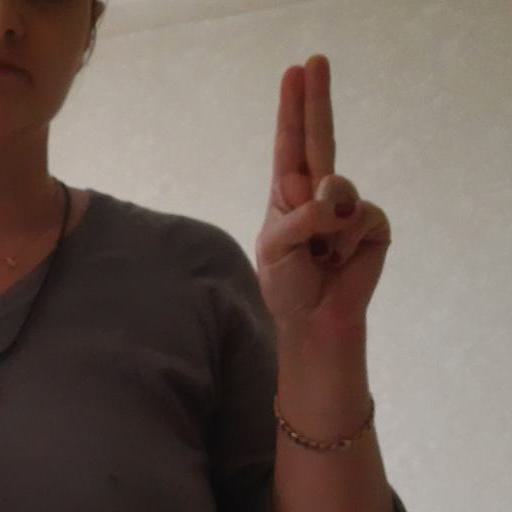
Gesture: two_up